Bouquet sou

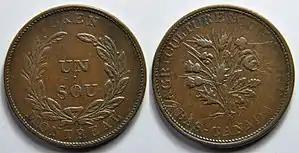
Obverse and reverse image of a typical "Bouquet Sou" Token, one side showing a wreath, "Token Montreal" its value, and the other side a bunch of heraldic flowers surrounded by the words "Agriculture & Commerce" and "Bas-Canada".

Bouquet sou were a series of tokens that were created for use primarily within Lower Canada in the mid- to late-1830s. Roughly equivalent in value to a half penny, the "bouquet sou" were so called because they displayed a group of heraldic flowers tied together with a ribbon on their obverse. The group of flowers were encircled by one of several legends, which might say "Trade & Agriculture / Lower Canada", "Agriculture & Commerce / Bas Canada" or some variant of these that might also substitute the name of the issuing bank. The other side most typically gave the denomination of "un sou", surrounded by a wreath and the words "Bank Token" and "Montreal". There are a large variety of these tokens, distinguished primarily by the number and variety of flowers that appear in the "bouquet", along with the differences in the legends that appeared on either side of the token. They were initially issued by the banks of Lower Canada, and were later imitated by speculators who produced tokens that looked similar, but were underweight for their denomination. These coins also circulated to Upper Canada, as at least one archeology dig attests. Large numbers of these tokens were produced and many examples can easily be obtained for only a few Canadian dollars, though a few rare varieties can command significantly higher prices.